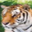
Label: tiger